King David Hotel bombing

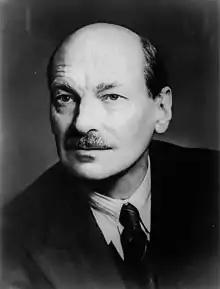
British premier Clement Attlee

The explosion occurred at 12:37. It caused the collapse of the western half of the southern wing of the hotel. Soon after the explosion, rescuers from the Royal Engineers arrived with heavy lifting equipment. Later that night, the sappers were formed into three groups, with each working an eight-hour shift. The rescue operation lasted for the next three days and 2,000 lorry loads of rubble were removed. From the wreckage and rubble the rescuers managed to extract six survivors. The last to be found alive was Assistant Secretary Downing C. Thompson, 31 hours after the explosion, but he died just over a week later.